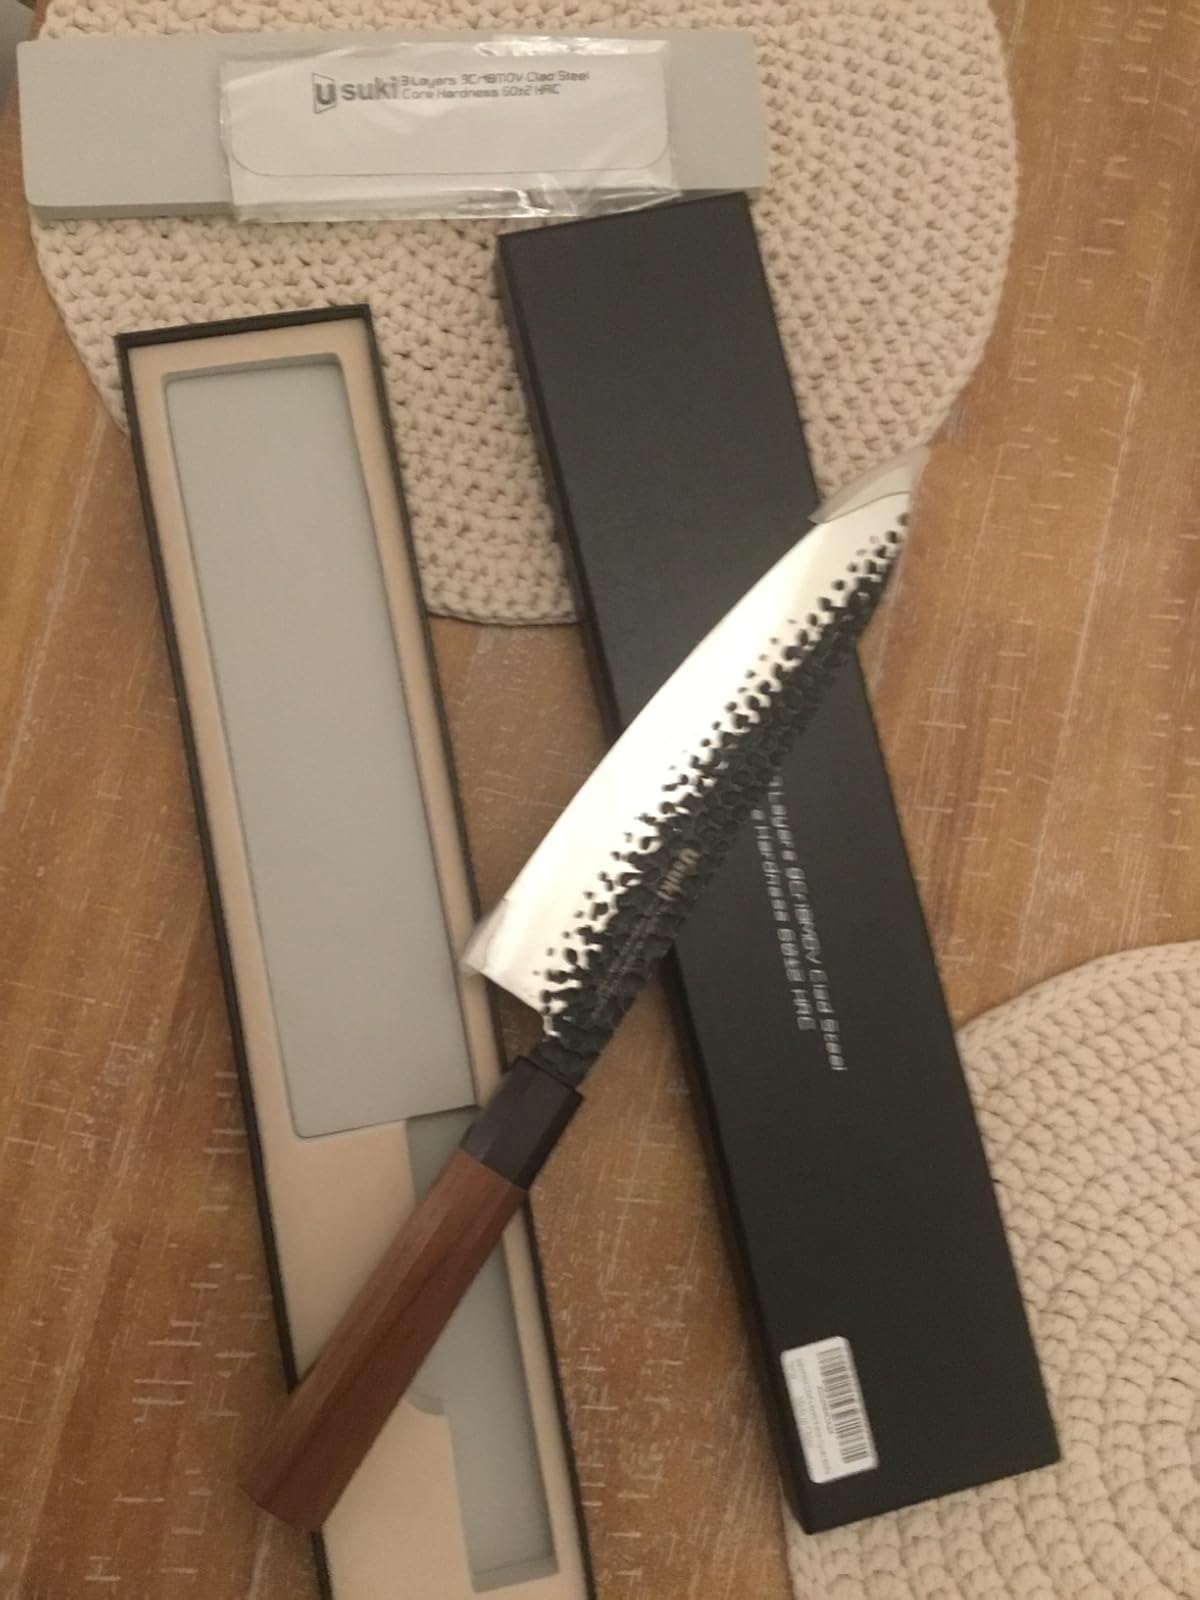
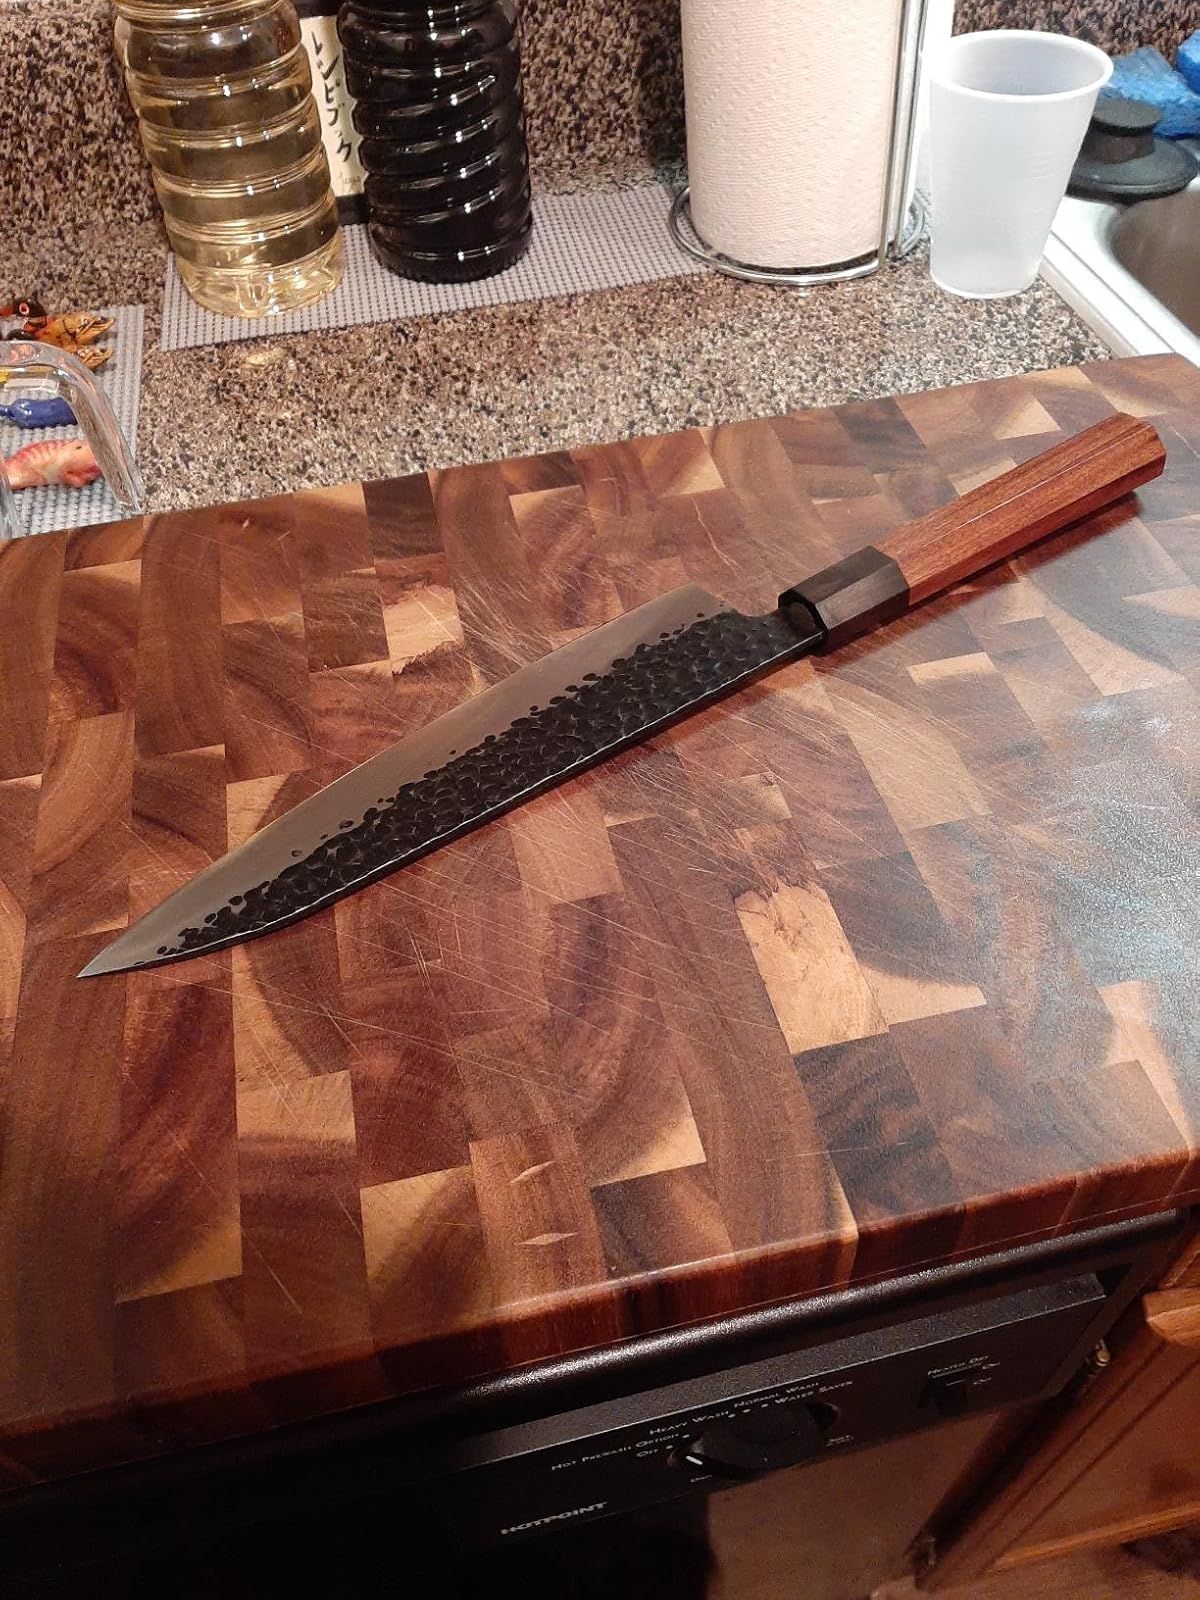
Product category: items_knife
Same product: no